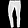
Label: Trouser